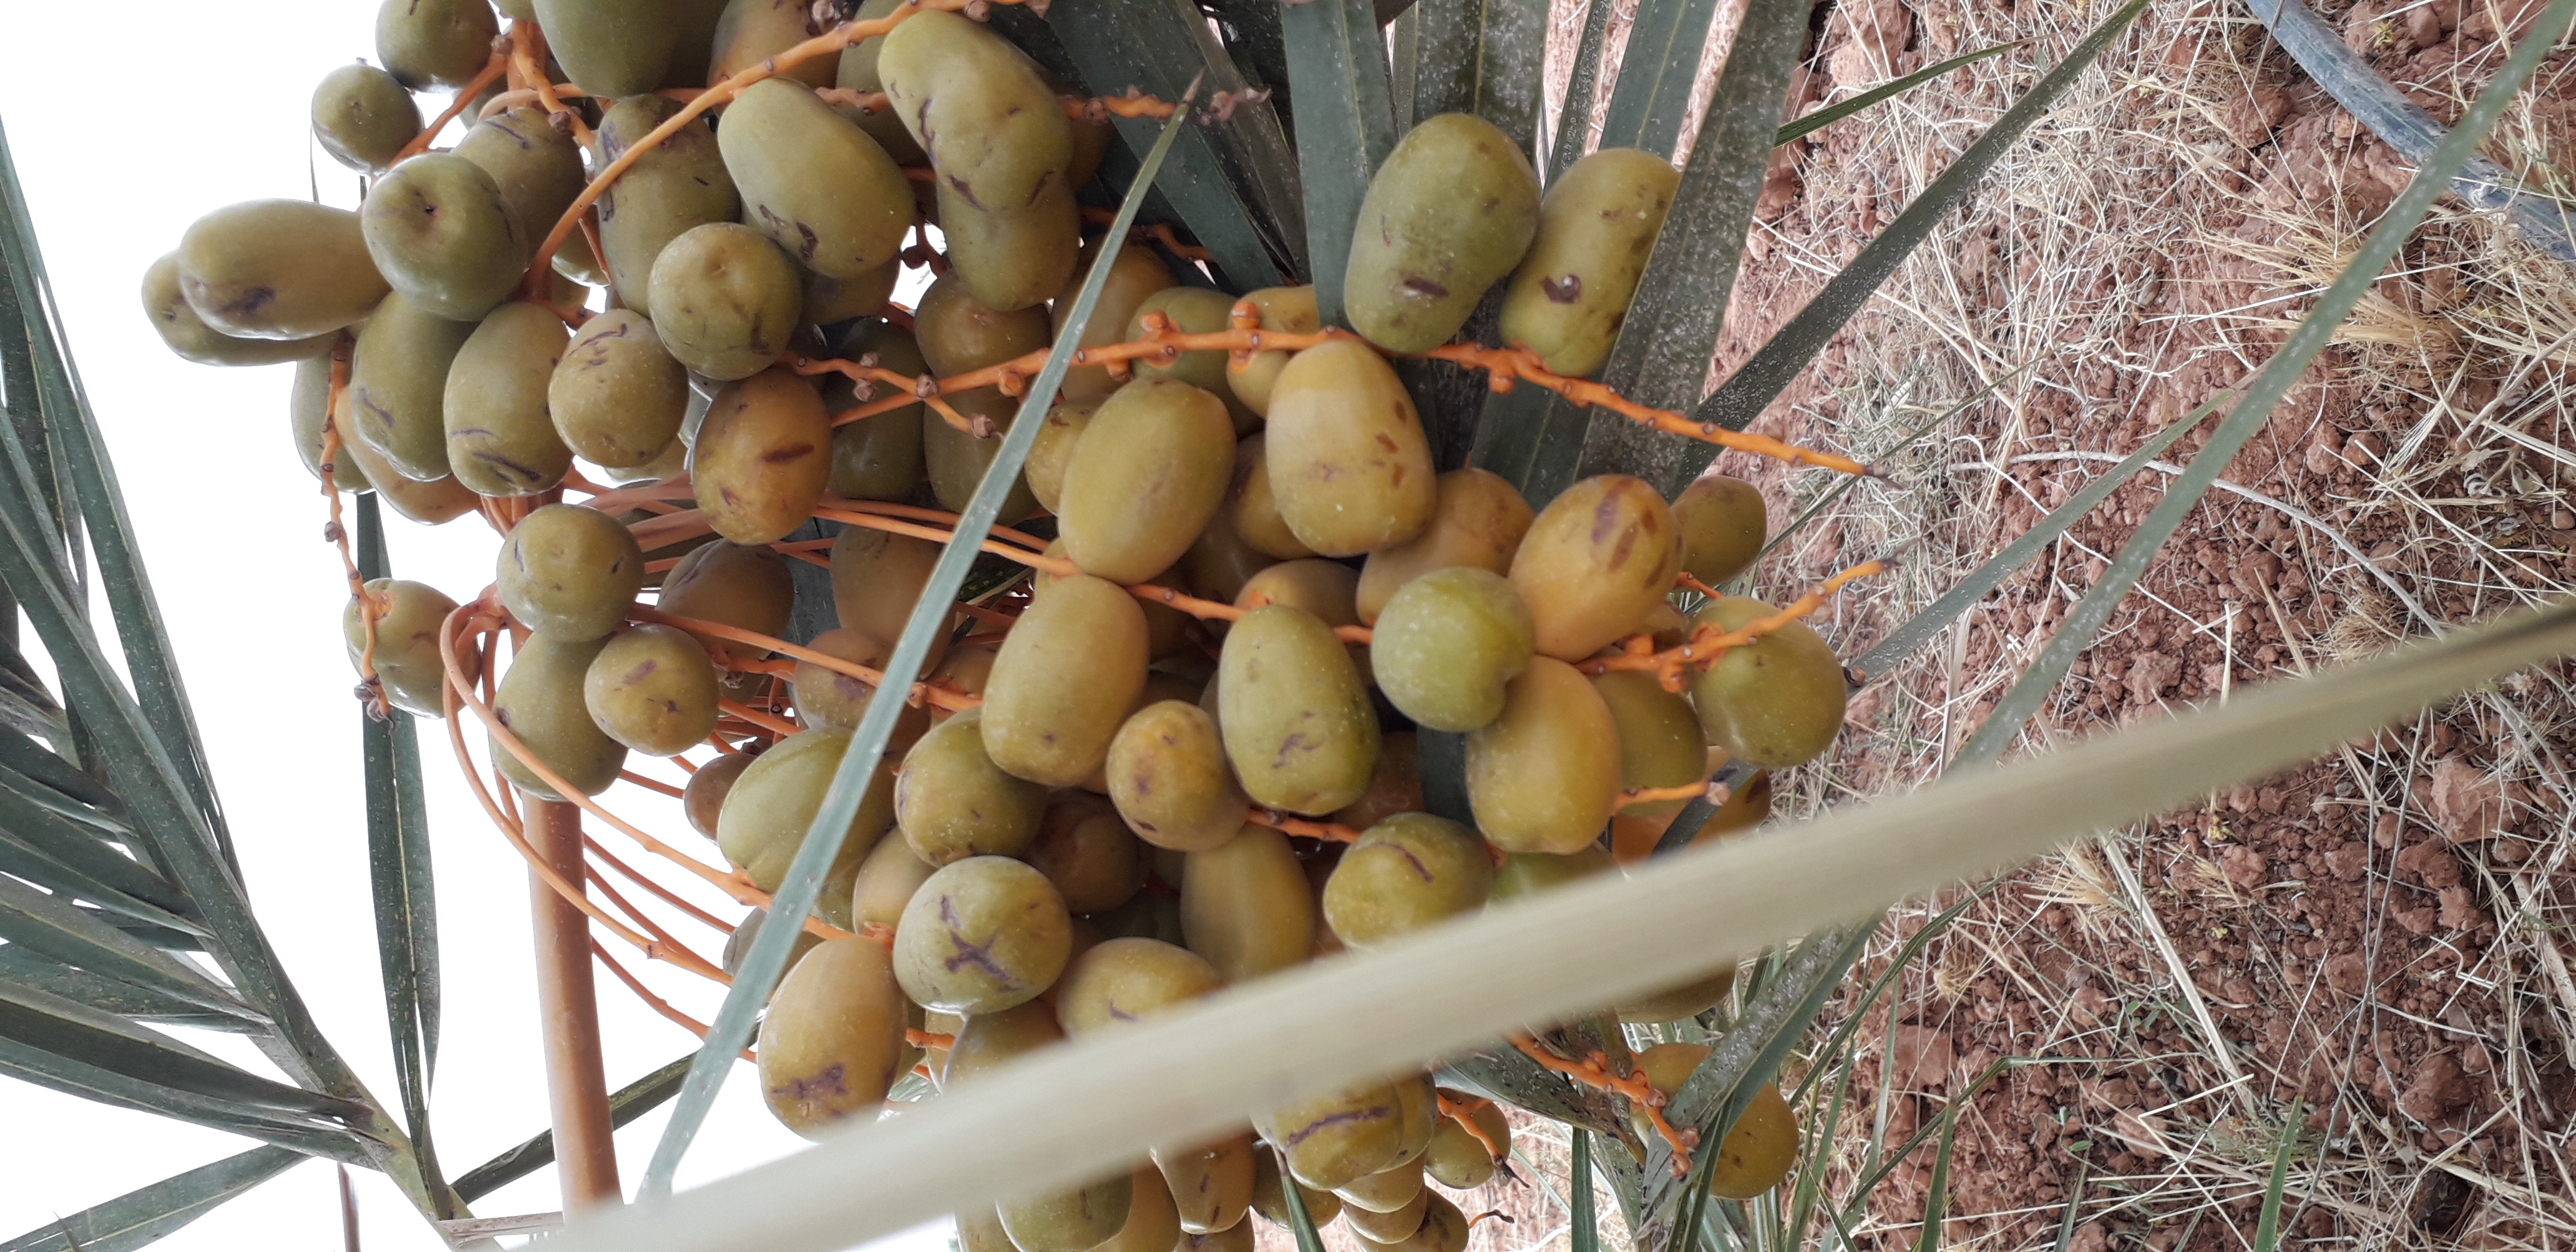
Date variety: Boufagous